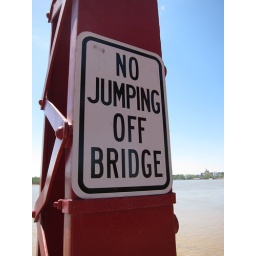
This sign is on a bridge over Pigeon Creek where it empties into the Ohio River.